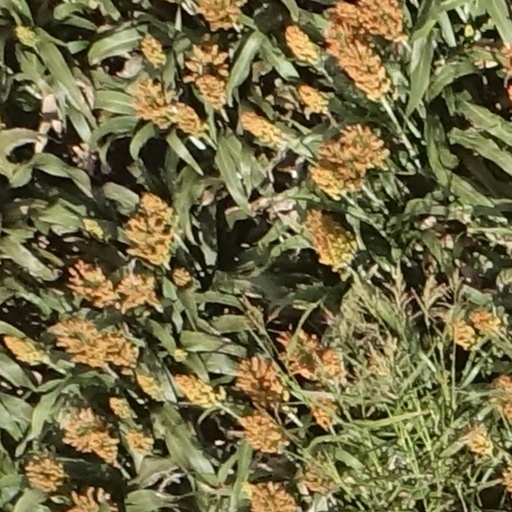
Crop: sorghum